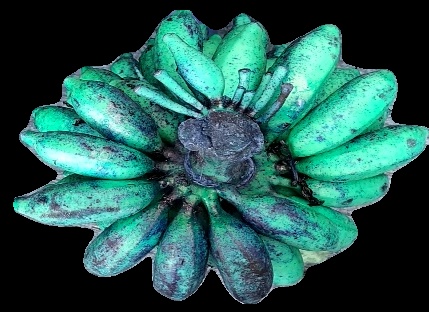
Variety: rasbale
Grade: grade3